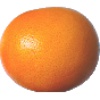
Label: Grapefruit Pink 1